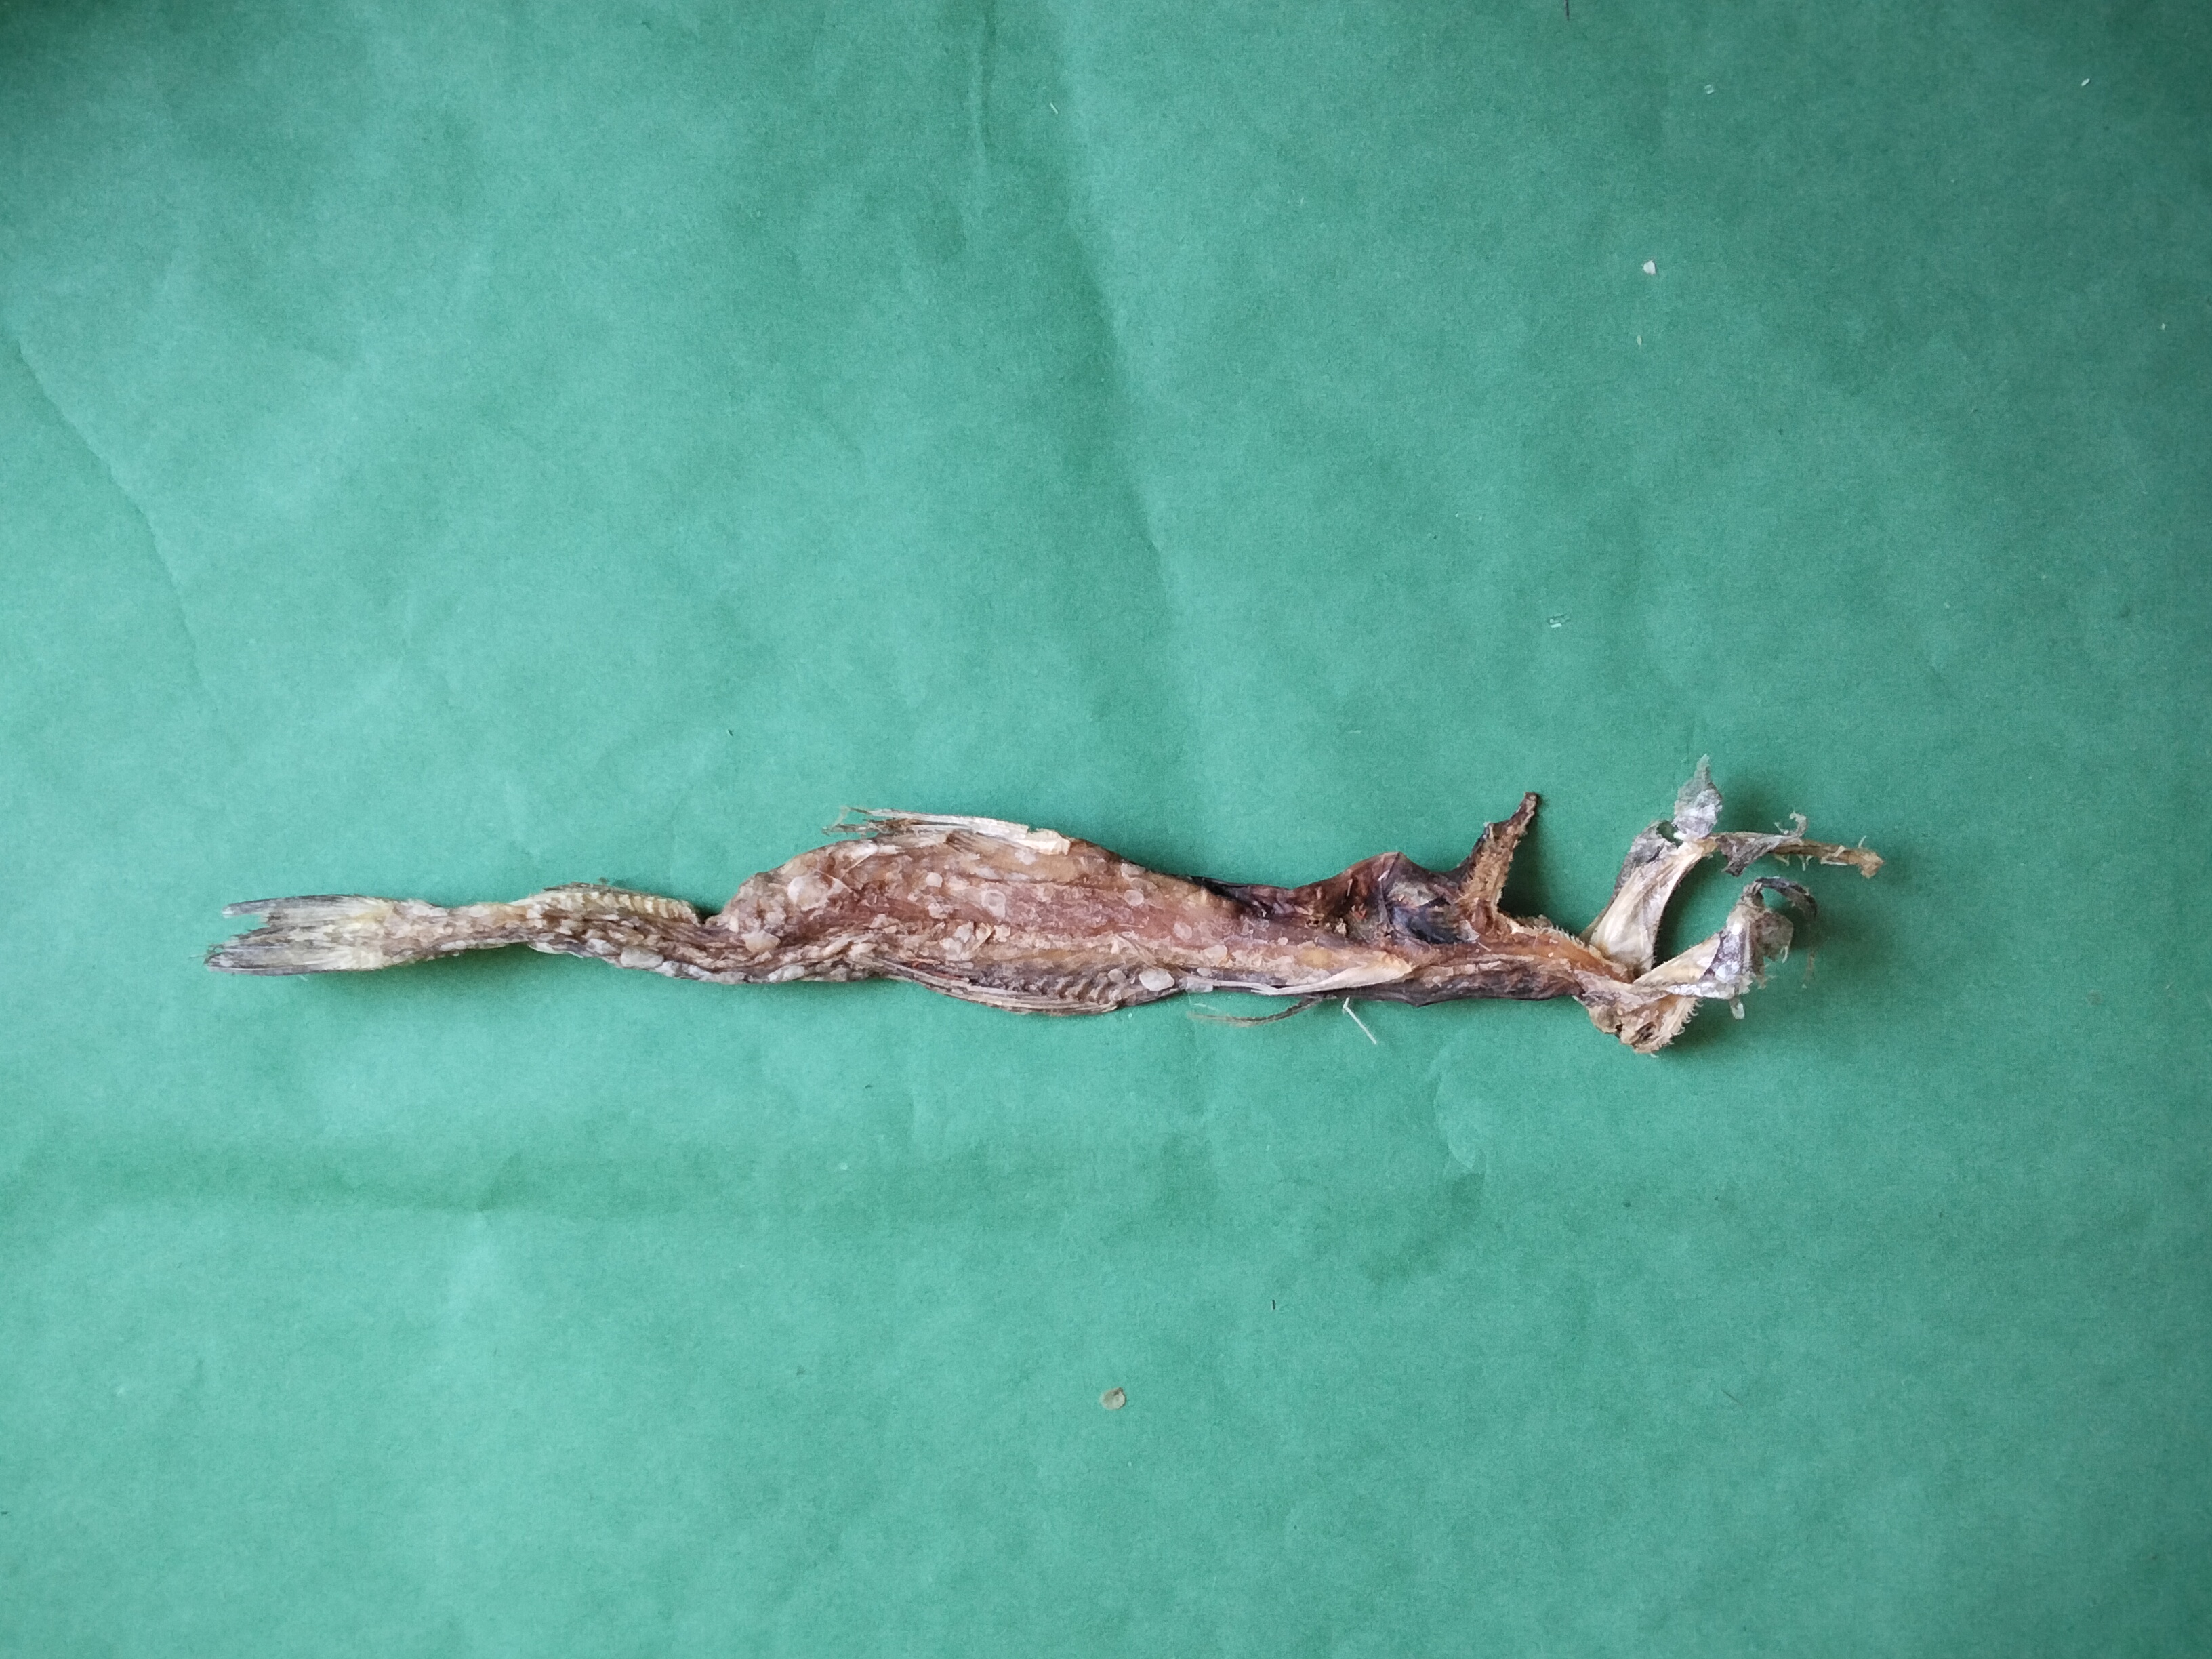
Species: Loitta